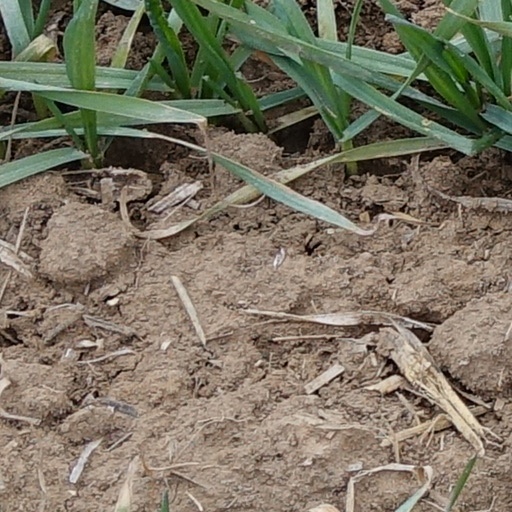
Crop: wheat